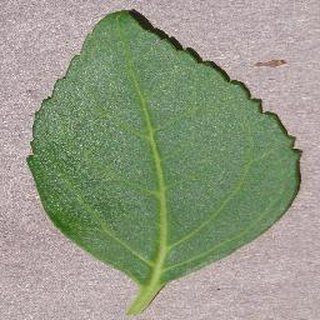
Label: healthy_cherry